John Kuzhinapurath

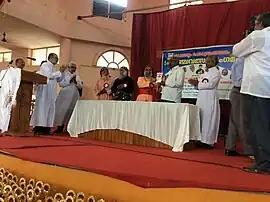
Release of the Second Edition of Preshitha Deepam

The death anniversary and commemoration of Kuzhinapurath was celebrated on 30 January 2010. Thomas Kuzhinapurath and seven other priests from Kuzhinapurath family concelebrated Holy Qurbono at Bethany Ashram, Nalanchira, Trivandrum, where Kuzhinapurath is buried, followed by a commemoration meeting presided by Moran Mor Baselios Cleemis. Mor Cleemis released the book "Preshita Deepam", the biography of Kuzhinapurath, written by Peter C. Abraham. Baselios Cleemis said Fr. John was truly a refuge to the poor and the destitute. The second edition of the biography of Kuzhinapurath, "Preshita Deepam" was released at the 5th quinquennial assembly of the Great Pakalomattom family at Kuravilangadu on 19 December 2015. Cardinal Baselios Cleemis, the President of Catholic Bishops'Conference of India released book by giving the first copy to Alexander Jacob, IPS, the former Director General of Police, Kerala, India. Every year pilgrims from Vettinadu, Vembayam and Chiramukku, the mission stations he served for several years come and celebrate Holy Qurbono at Bethany Ashram, Nalanchira, where he was buried and pray at his tomb under the leadership of their parish priest on 28 Jan., his death anniversary. His family members will gather together and commemorate him on second Saturday of January every year at his home parish at Cheekkanal, Omallur, Pathanamthitta Kathikan Basilica John staged the story of John Kuzhinapurath in the form of a Kadhaprasangam